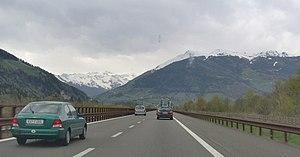
L'acier Corten est un acier auto-patiné à corrosion superficielle provoquée, aussi appelé acier intempérique au Québec. Il est utilisé pour son aspect et sa résistance aux conditions atmosphériques, dans l'architecture, le paysagisme, la construction et l'art, principalement en sculpture d'extérieur. L'oxydation de l'acier Corten se réalise naturellement en six mois puis se stabilise dans le temps, mais certains professionnels utilisent de l'accélérateur de rouille pour parvenir à rouiller la surface en moins d'une heure.